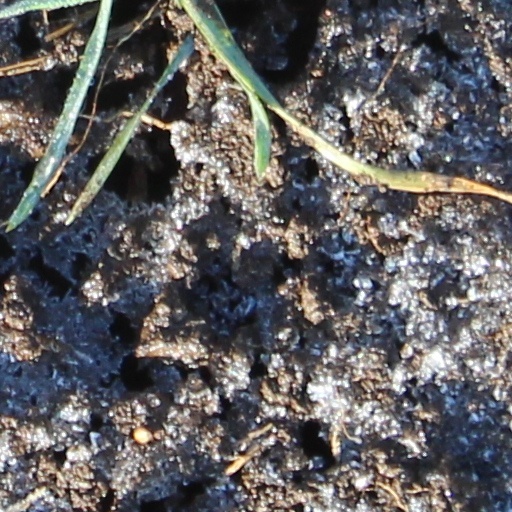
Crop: wheat